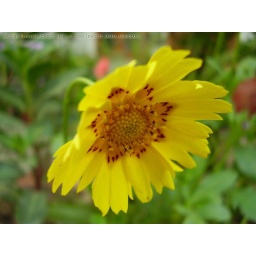
Tiny Yellow flowers , I found them in a small pot in my garden.